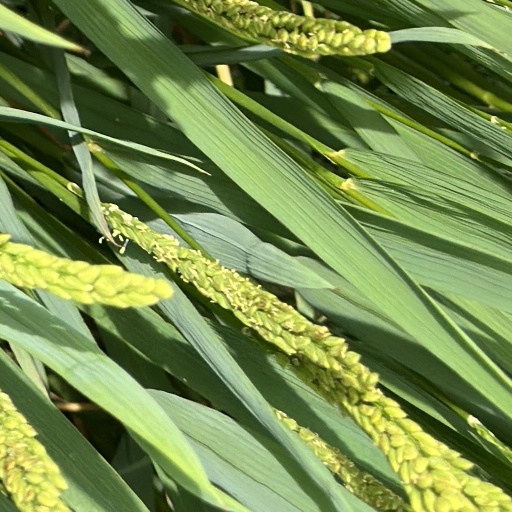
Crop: rice